Gulfstream IV

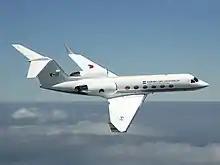
A Gulfstream IV of the Royal Netherlands Air Force

The G450 is a designation for the model GIV-X, approved by the FAA on August 12, 2004, as is the G350, which has a reduced fuel capacity. Compared to the Gulfstream IV, its fuselage is 12 inches longer and the main entry door relocated aft. The Rolls-Royce Tay 611 engines are replaced by 611-8Cs with FADEC, redesigned thrust reversers, nacelles and pylons which increases range and payload, coupled with aerodynamic improvements. Many Gulfstream V-SP improvements are used: the Honeywell advanced flight deck display suite, electrical power generation, cabin temperature control and pressurization, nose and nose landing gear. It also has an improved APU and flap/stab actuation system, redesigned main landing gear wheels and brakes, flight control system hard-over protection system.